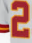
Number: 2